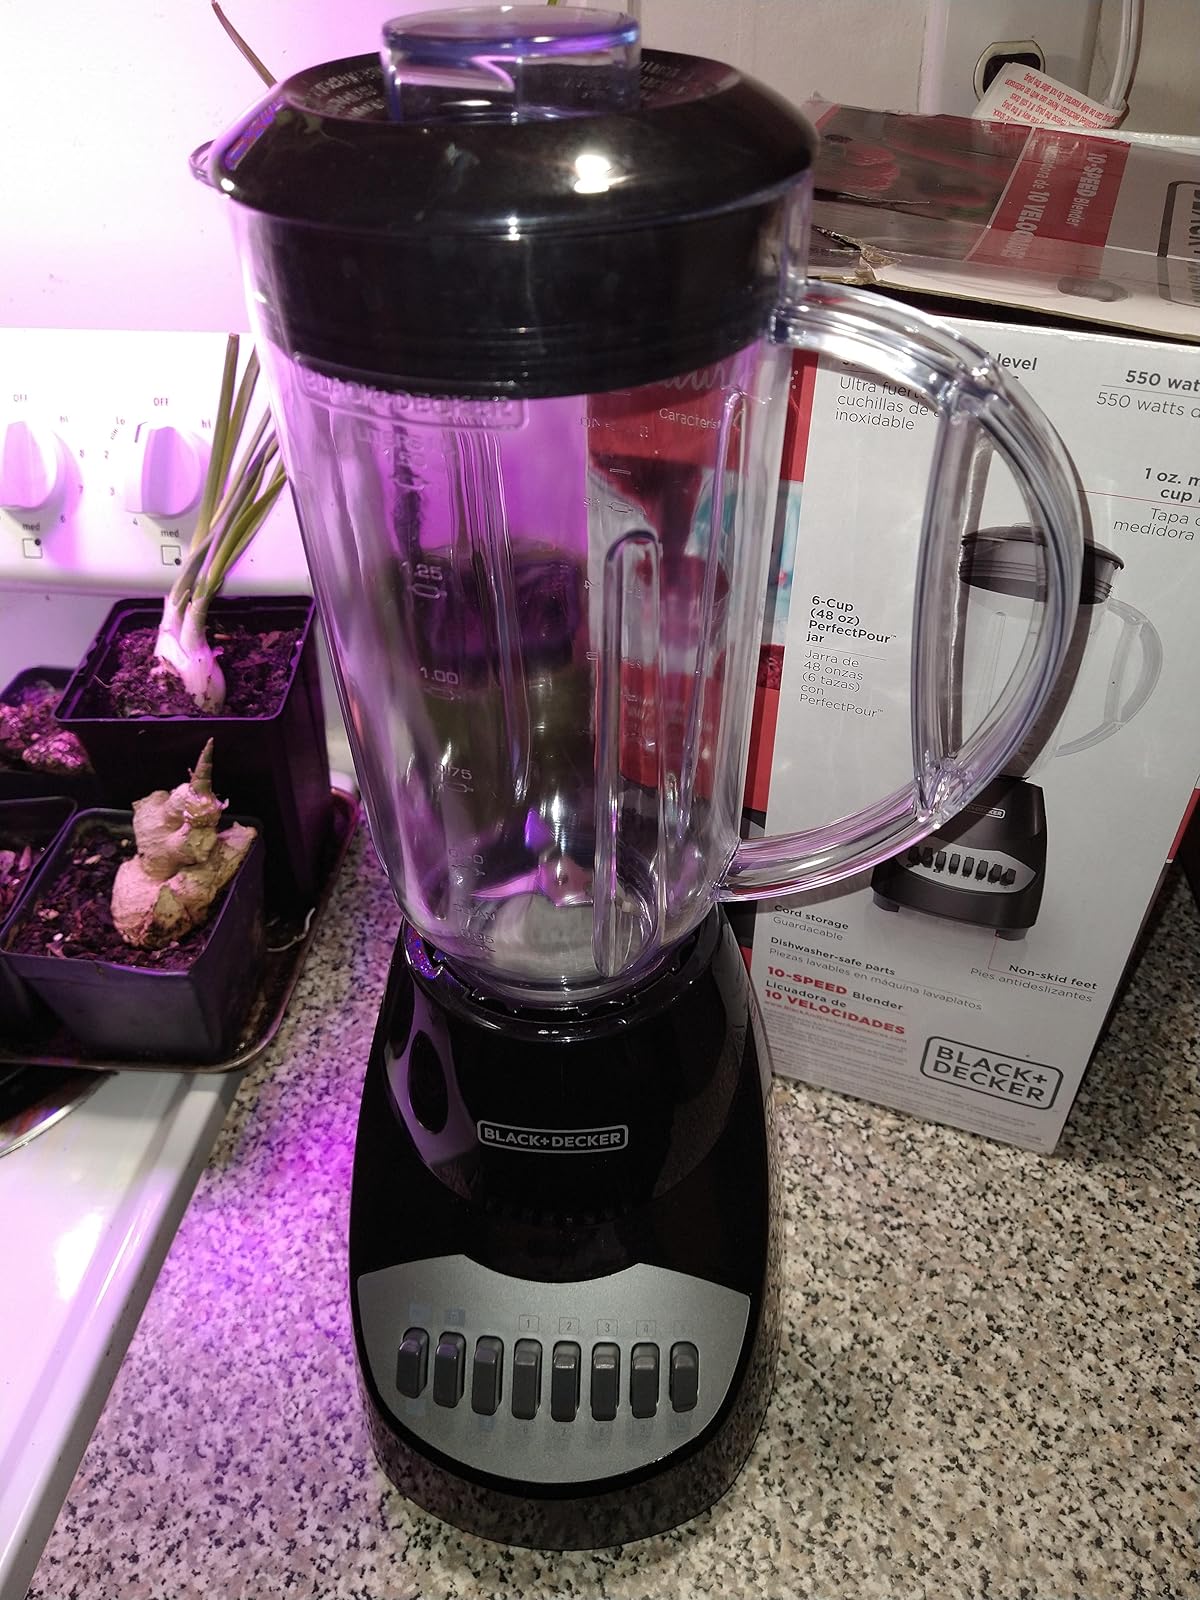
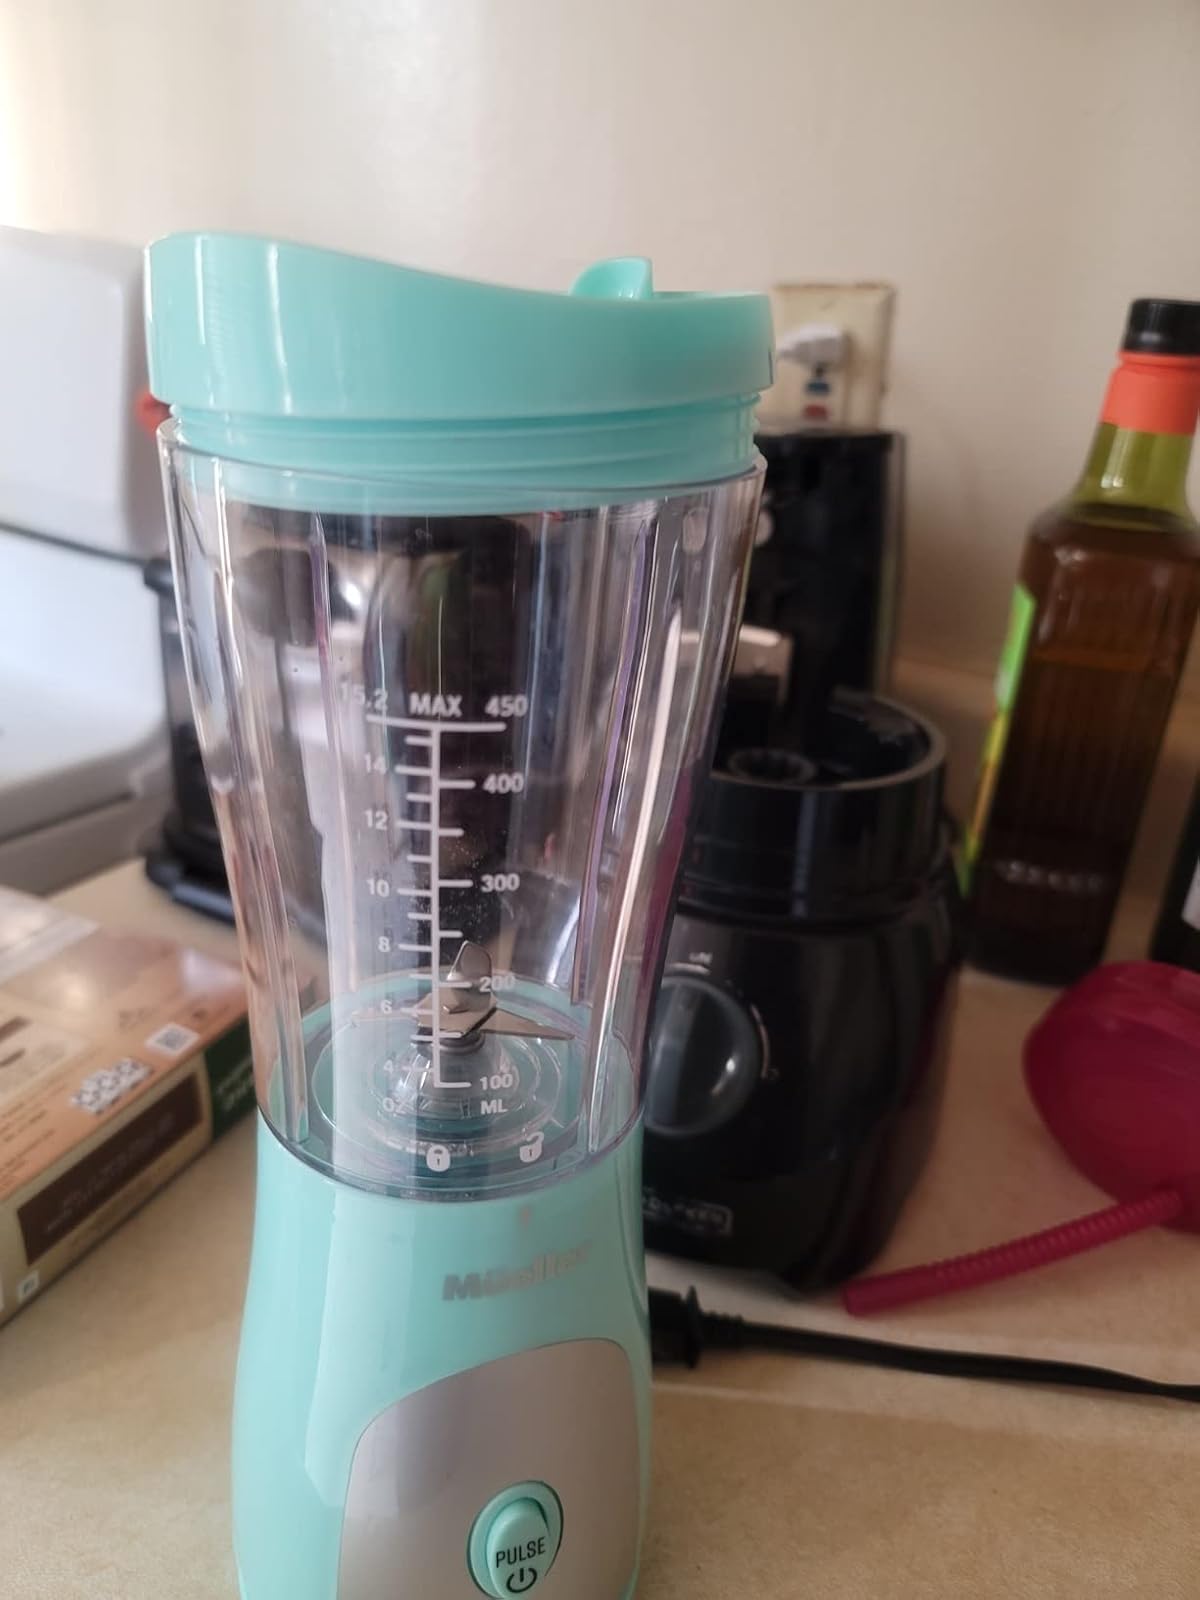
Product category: items_blender
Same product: no